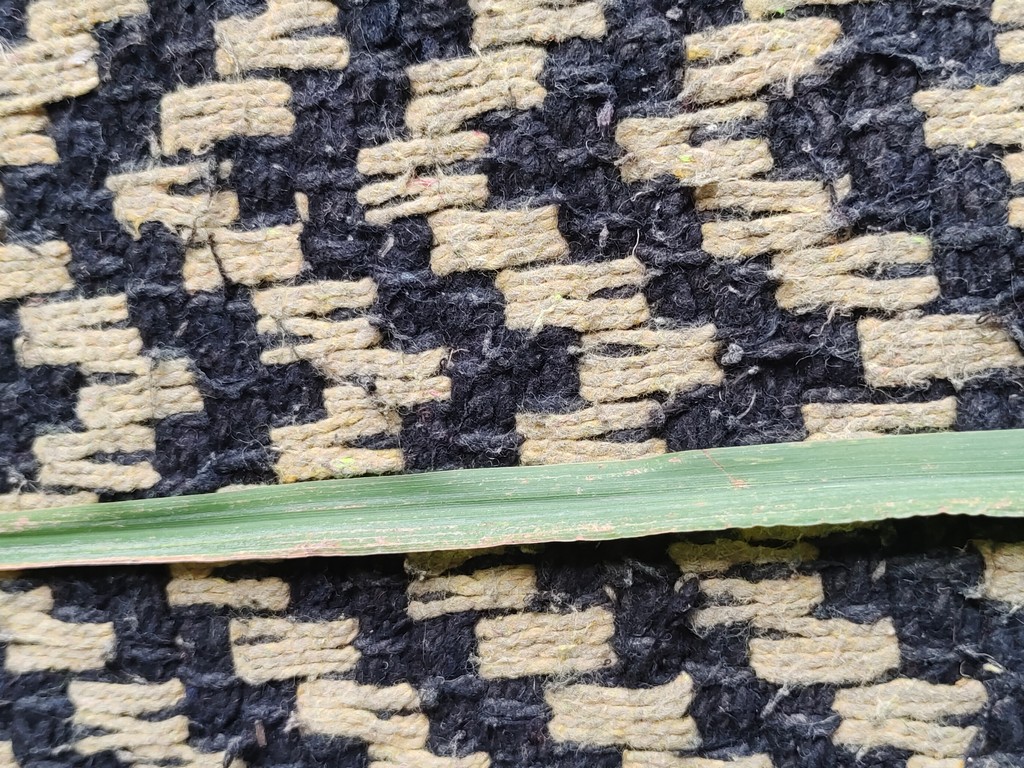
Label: Unhealthy